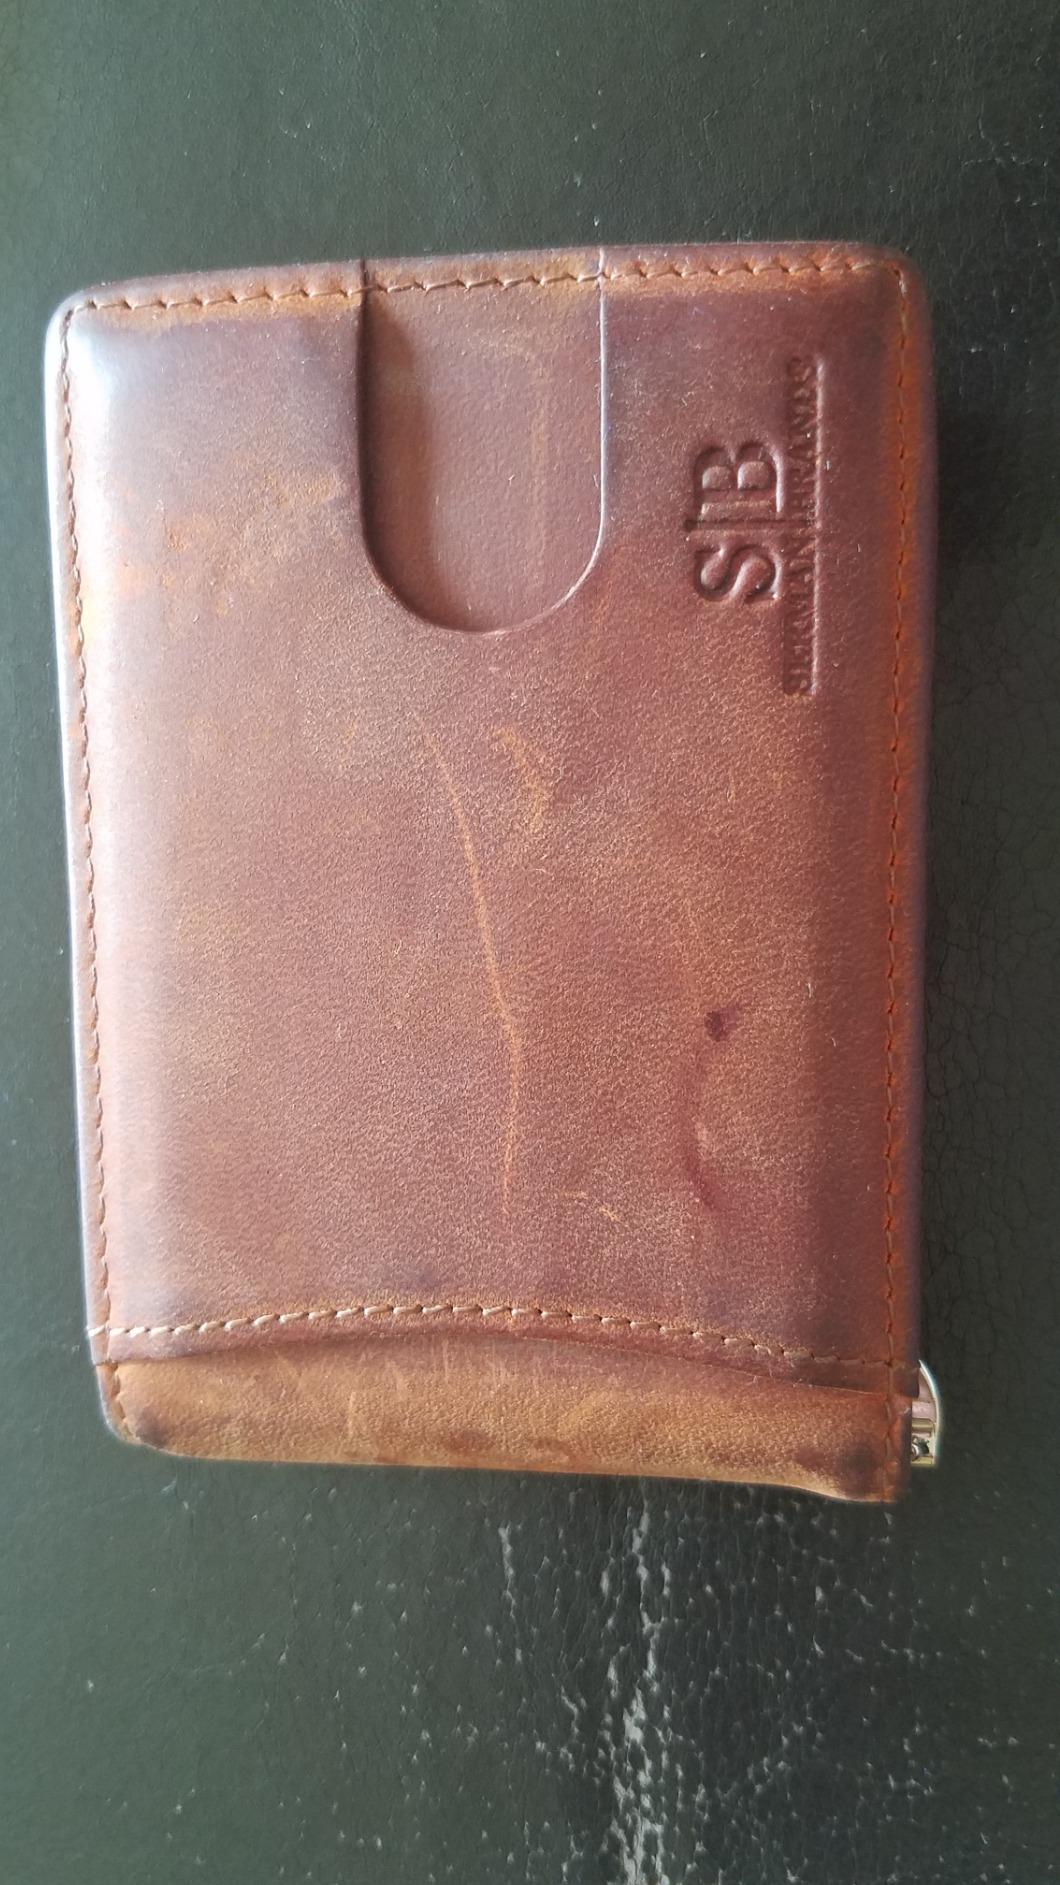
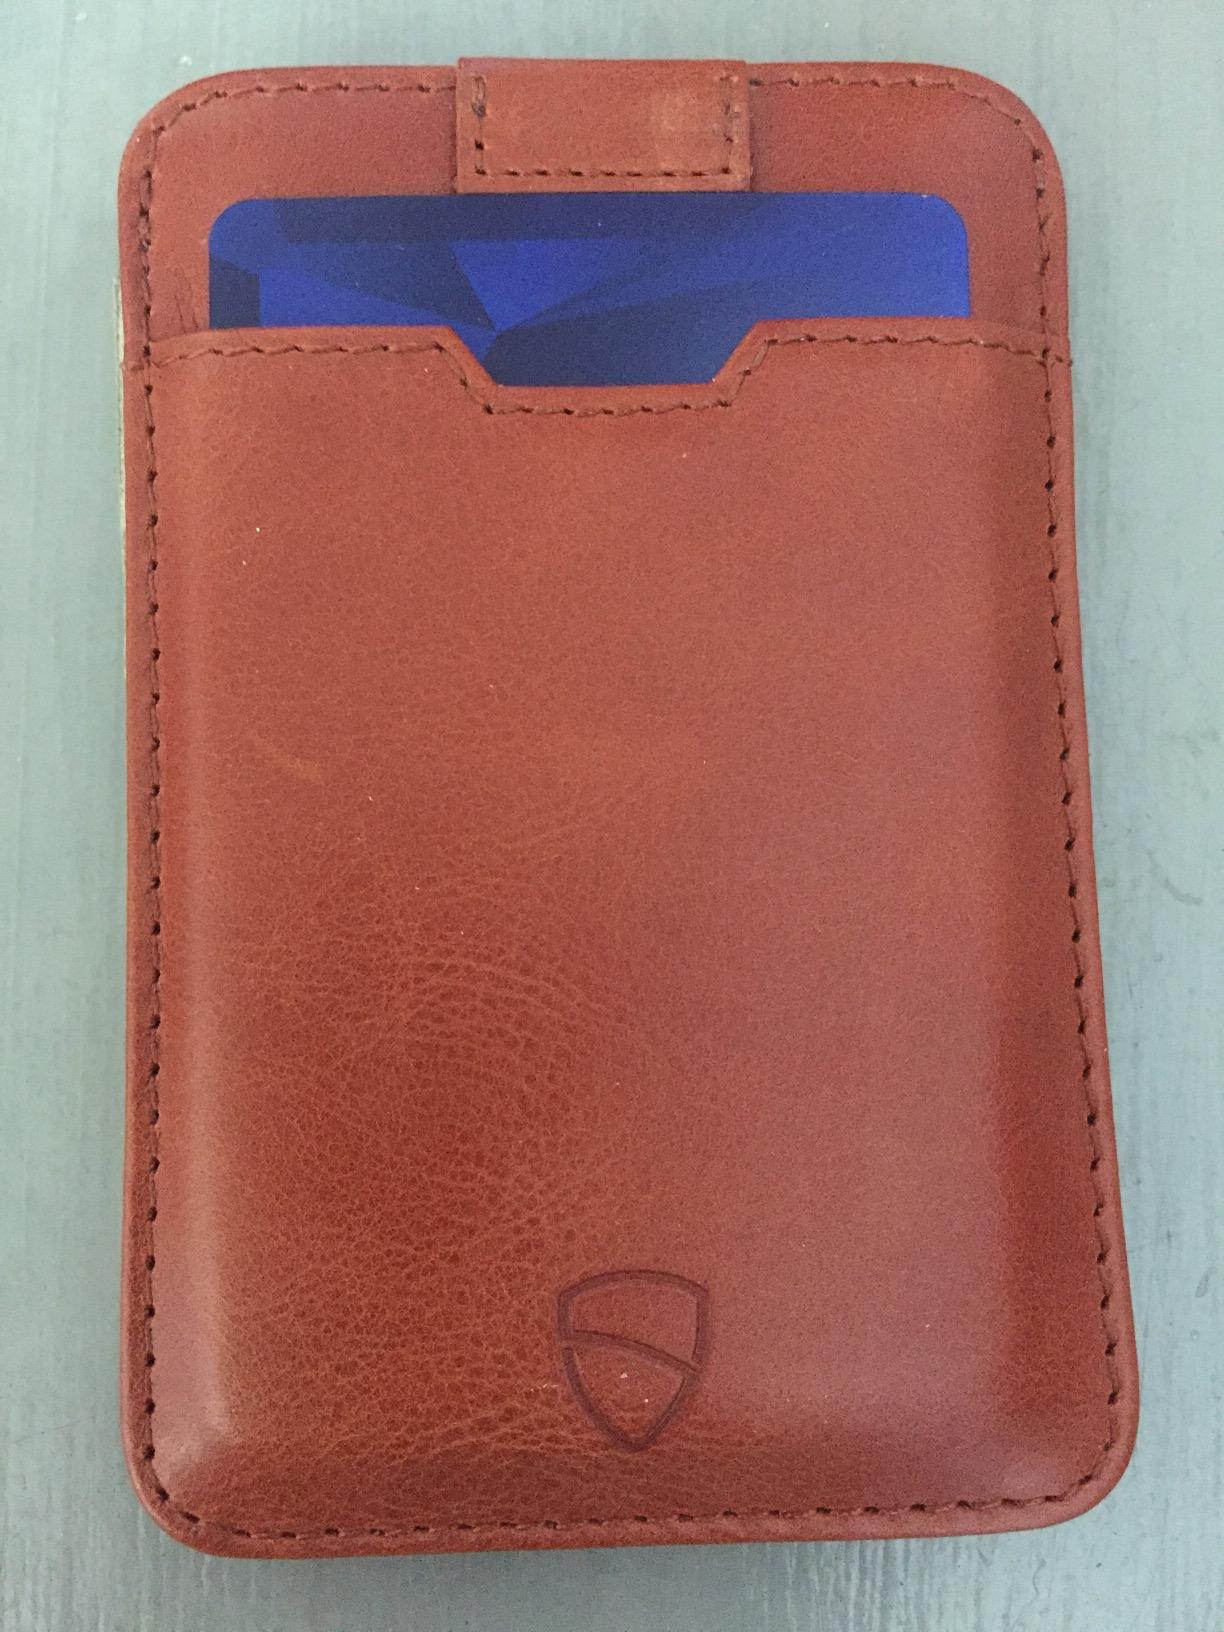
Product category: accessories_wallet
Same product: no